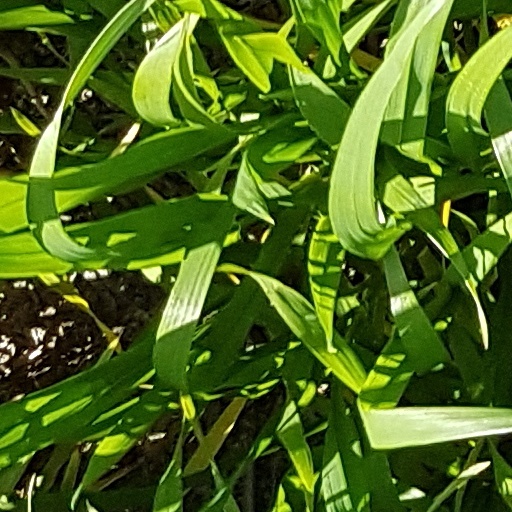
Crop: wheat